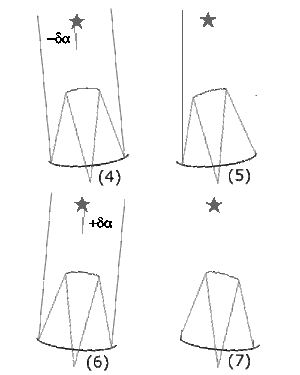
En astronomie, le nodding, que l'on appelle également le balancement de faisceaux, est une opération destinée à se débarrasser du fond thermique.